1838 Mormon War

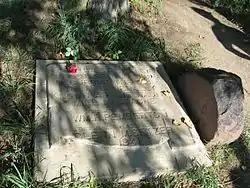
Haun's Mill marker

Fearing attack, many citizens of Ray County moved their wives and children across the Missouri River for safety. A militia under the command of Samuel Bogart was authorized by General Atchison to patrol the no-man's land between Ray and Caldwell Counties known as "Bunkham's Strip" – a territory east to west and north to south. Instead of staying in the strip, Bogart crossed into Caldwell County and began to disarm Mormons, reportedly threatening to attack Far West. When rumors reached Far West that a mob had taken Mormons prisoner and were threatening to execute them, an armed party was quickly assembled to rescue these prisoners and drive the mob out of the county.